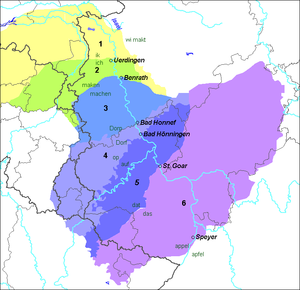
Le luxembourgeois est une langue germanique parlée essentiellement au Luxembourg, ainsi que dans quelques communes limitrophes en Belgique, en France et en Allemagne. Le luxembourgeois est la langue nationale du grand-duché de Luxembourg, toutefois les langues officielles ou administratives du pays, sont le français et l'allemand.
Le sarrois est l'une des langues régionales d'Allemagne. C'est un terme générique qui désigne l'ensemble des dialectes du moyen allemand parlés en Sarre, à l'instar du terme « francique lorrain » utilisé en Moselle germanophone voisine.